Islam in Central Asia

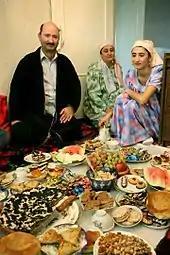
Muslim family in Tajikistan celebrating Eid-i Fatr

The policy of glasnost put into practice by Mikhail Gorbachev in the mid-1980s meant that by 1988 the Soviet government relaxed its controls on Islam. As a result, there was a rapid religious revival, including new mosques, literature, and the return of private religious schooling. Many Central Asians were interested in the ethical and spiritual values that Islam could offer.